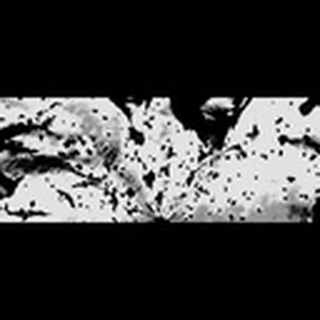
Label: cotton_bacterial_blight